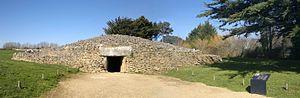
Table des Marchand, Fr-56-Locmariaquer.